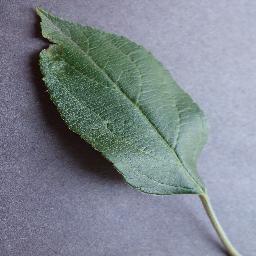
Label: Apple___healthy